Darkest Hour (band)

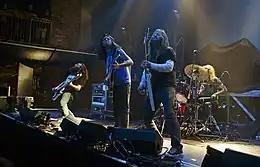
Darkest Hour in 2012

The band's sound has been described as a blend of melodic death metal and metalcore.